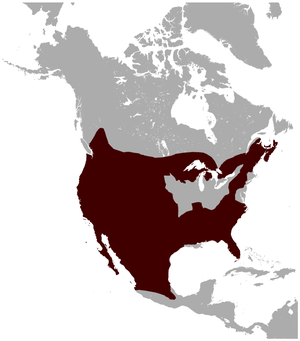
Rødlos
Rødlossen er et nordamerikansk pattedyr i kattedyrfamilien. Med sine cirka 13 anerkendte underarter strækker rødlossens udbredelse sig fra det sydlige Canada til det nordlige Mexico og omfatter dermed størstedelen af USA's fastland. Rødlossen er et tilpasningsdygtigt rovdyr, som både holder til i skovområder, halvørkener, sumpe og i udkanten af skove og byer.